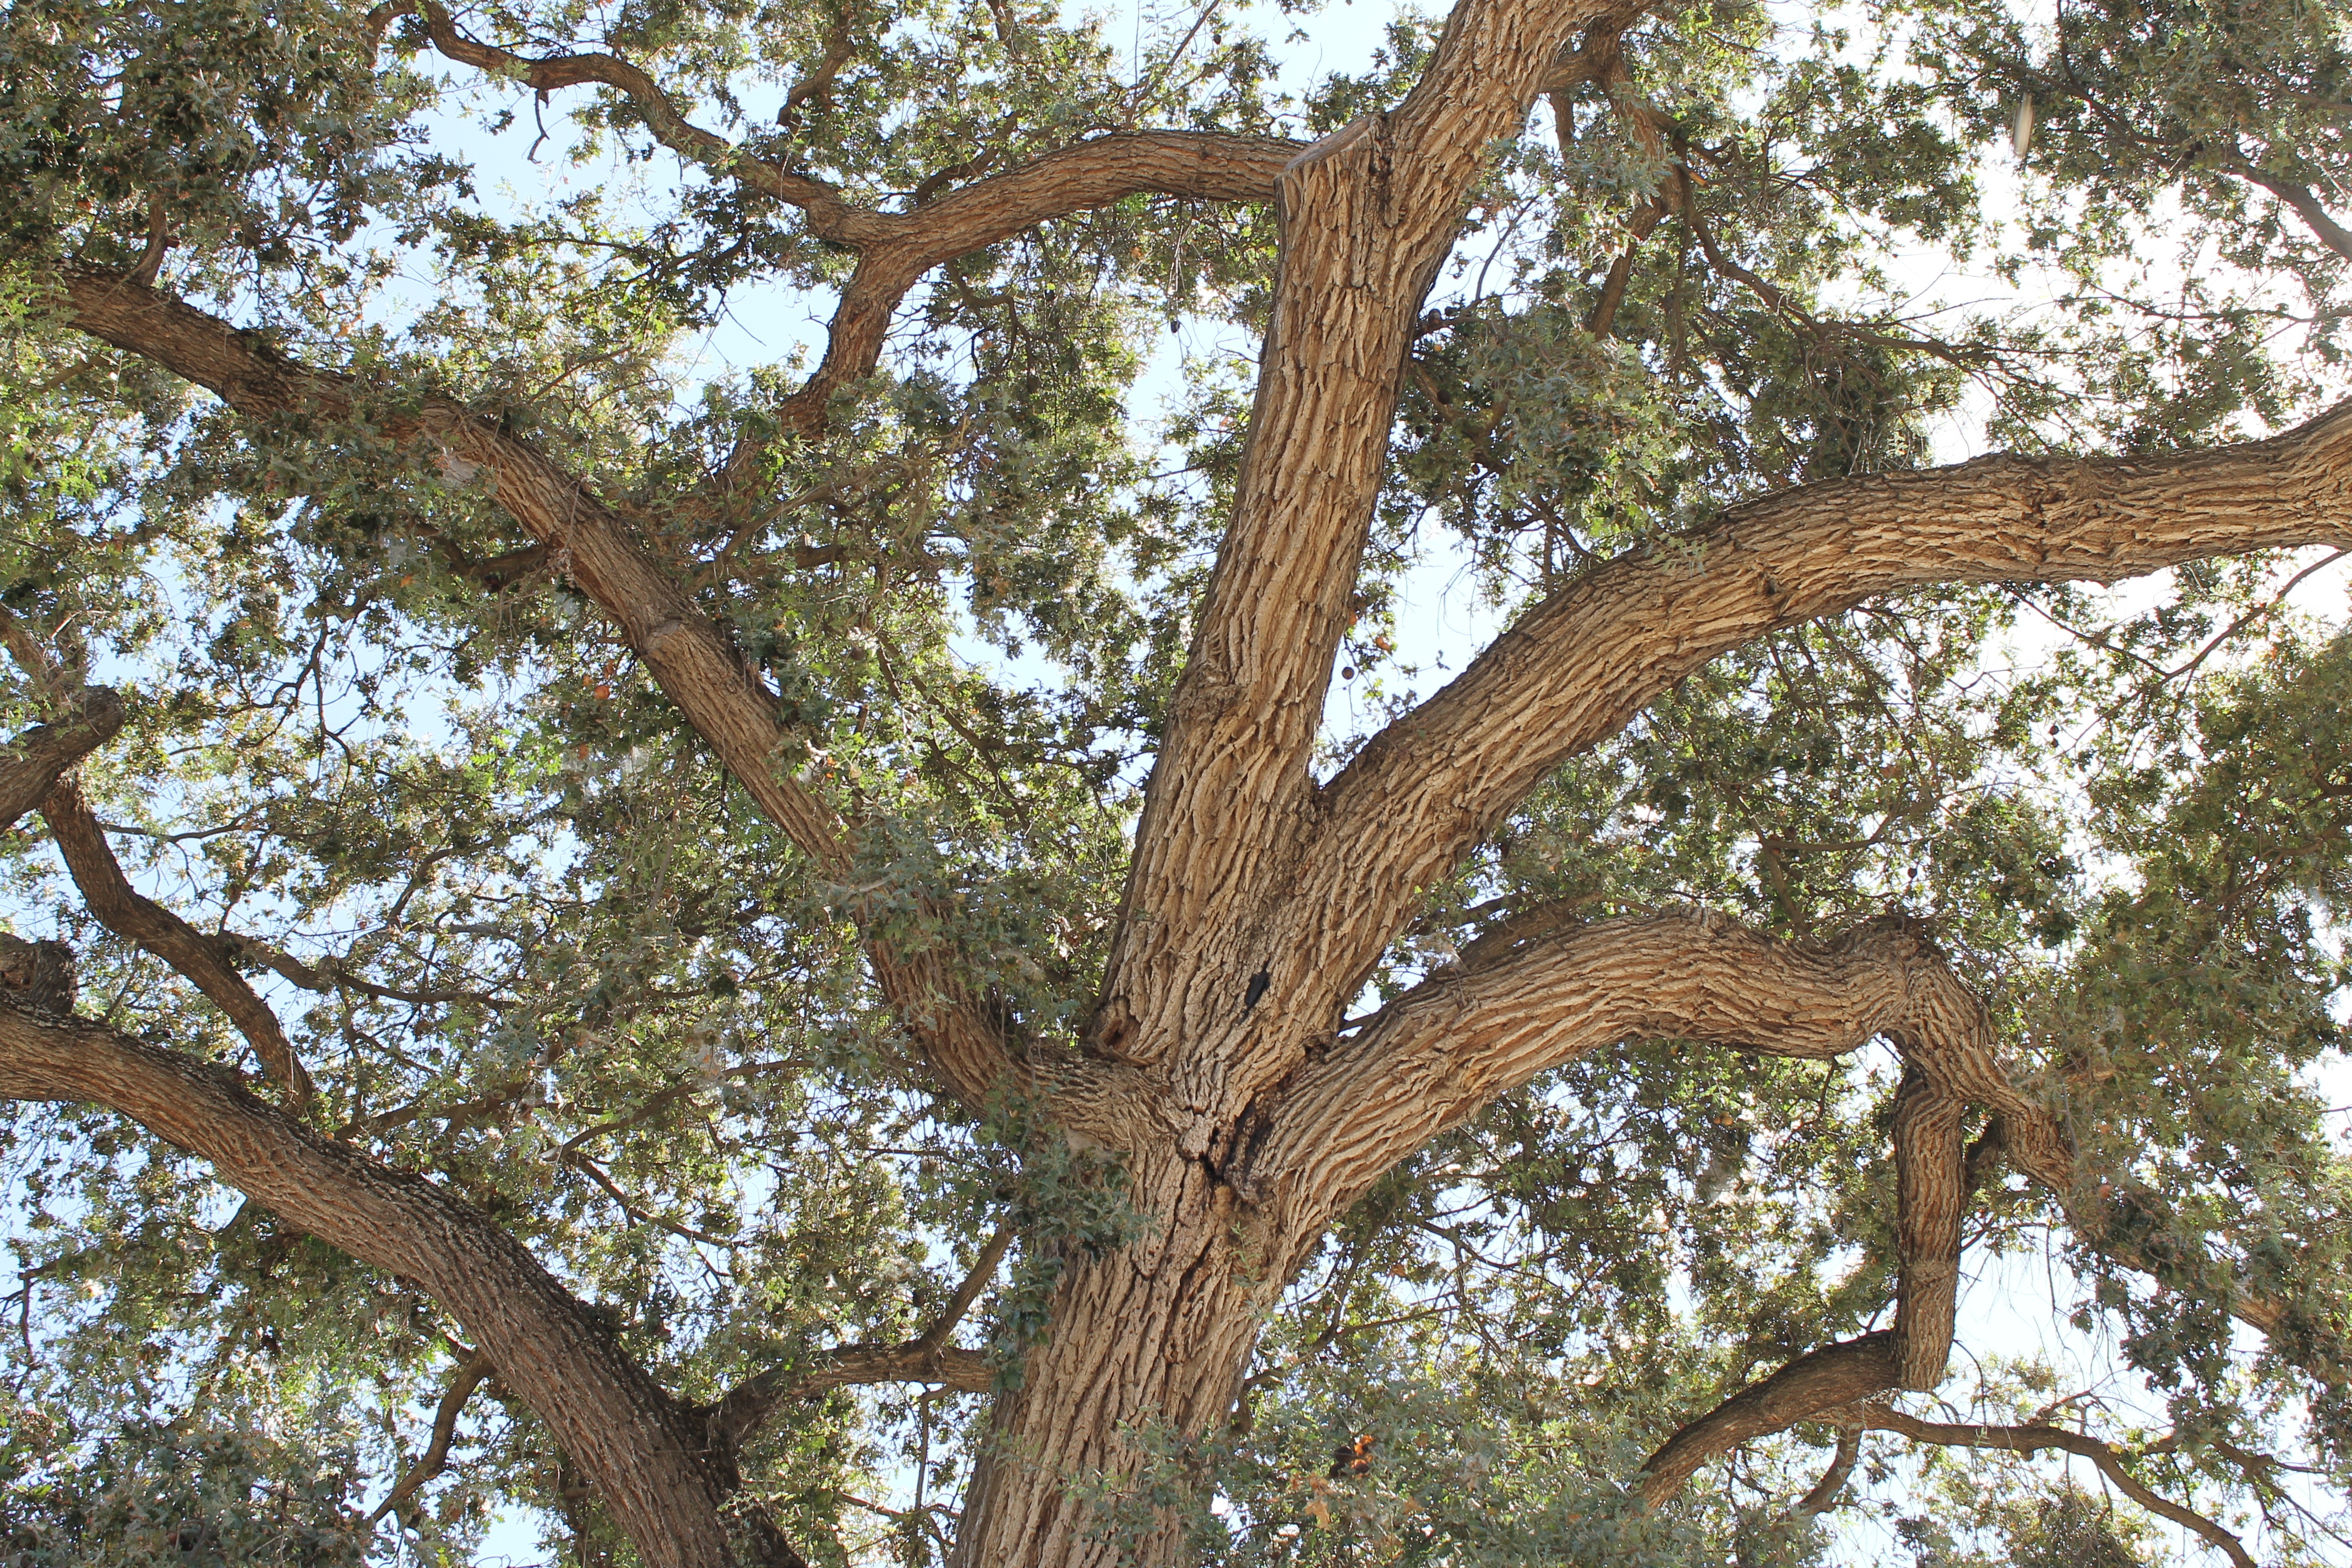
tree, nature, branch, plant, wood, leaf, flower, trunk, summer, green, produce, garden, leaves, branches, deciduous, oak, woodland, ecosystem, oak tree, flowering plant, woody plant, land plant